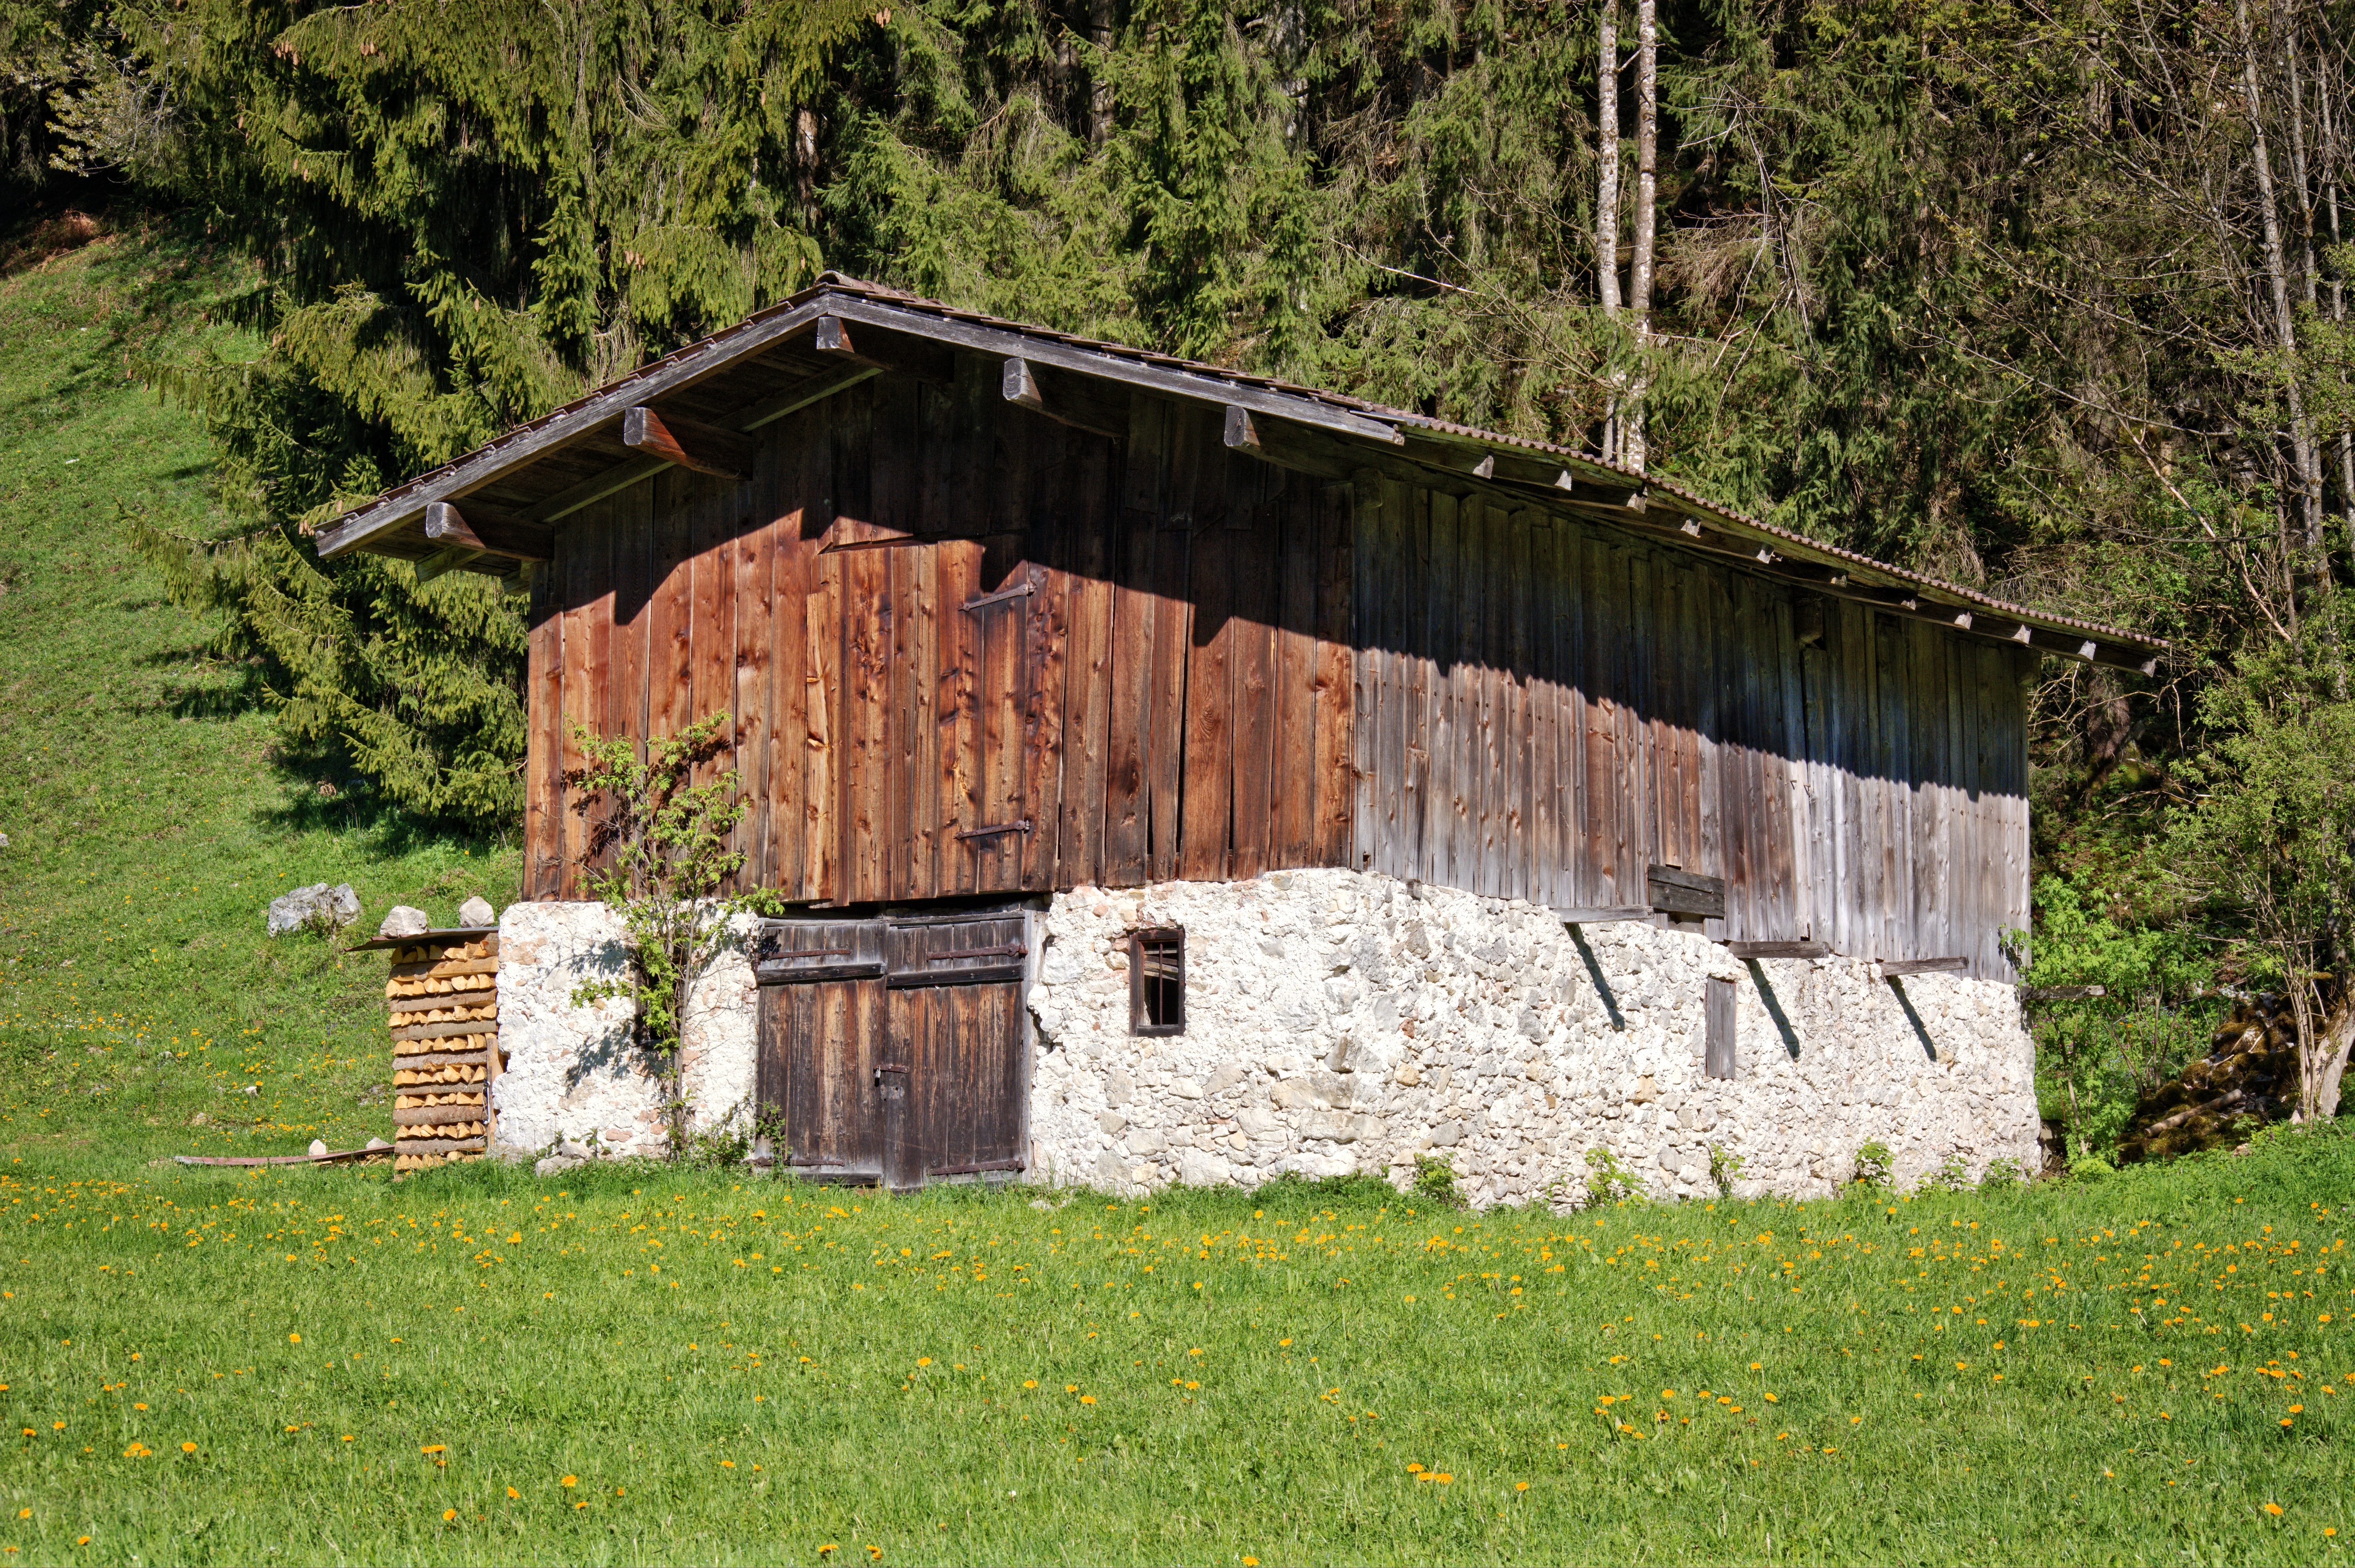
nature, forest, bridge, meadow, building, barn, shed, hut, shack, pasture, scale, agriculture, bavaria, alm, rural area, upper bavaria, alpine hut, mountain hut, field barn, chiemgau, scheuer, forest lodge, farm buildings, outdoor structure